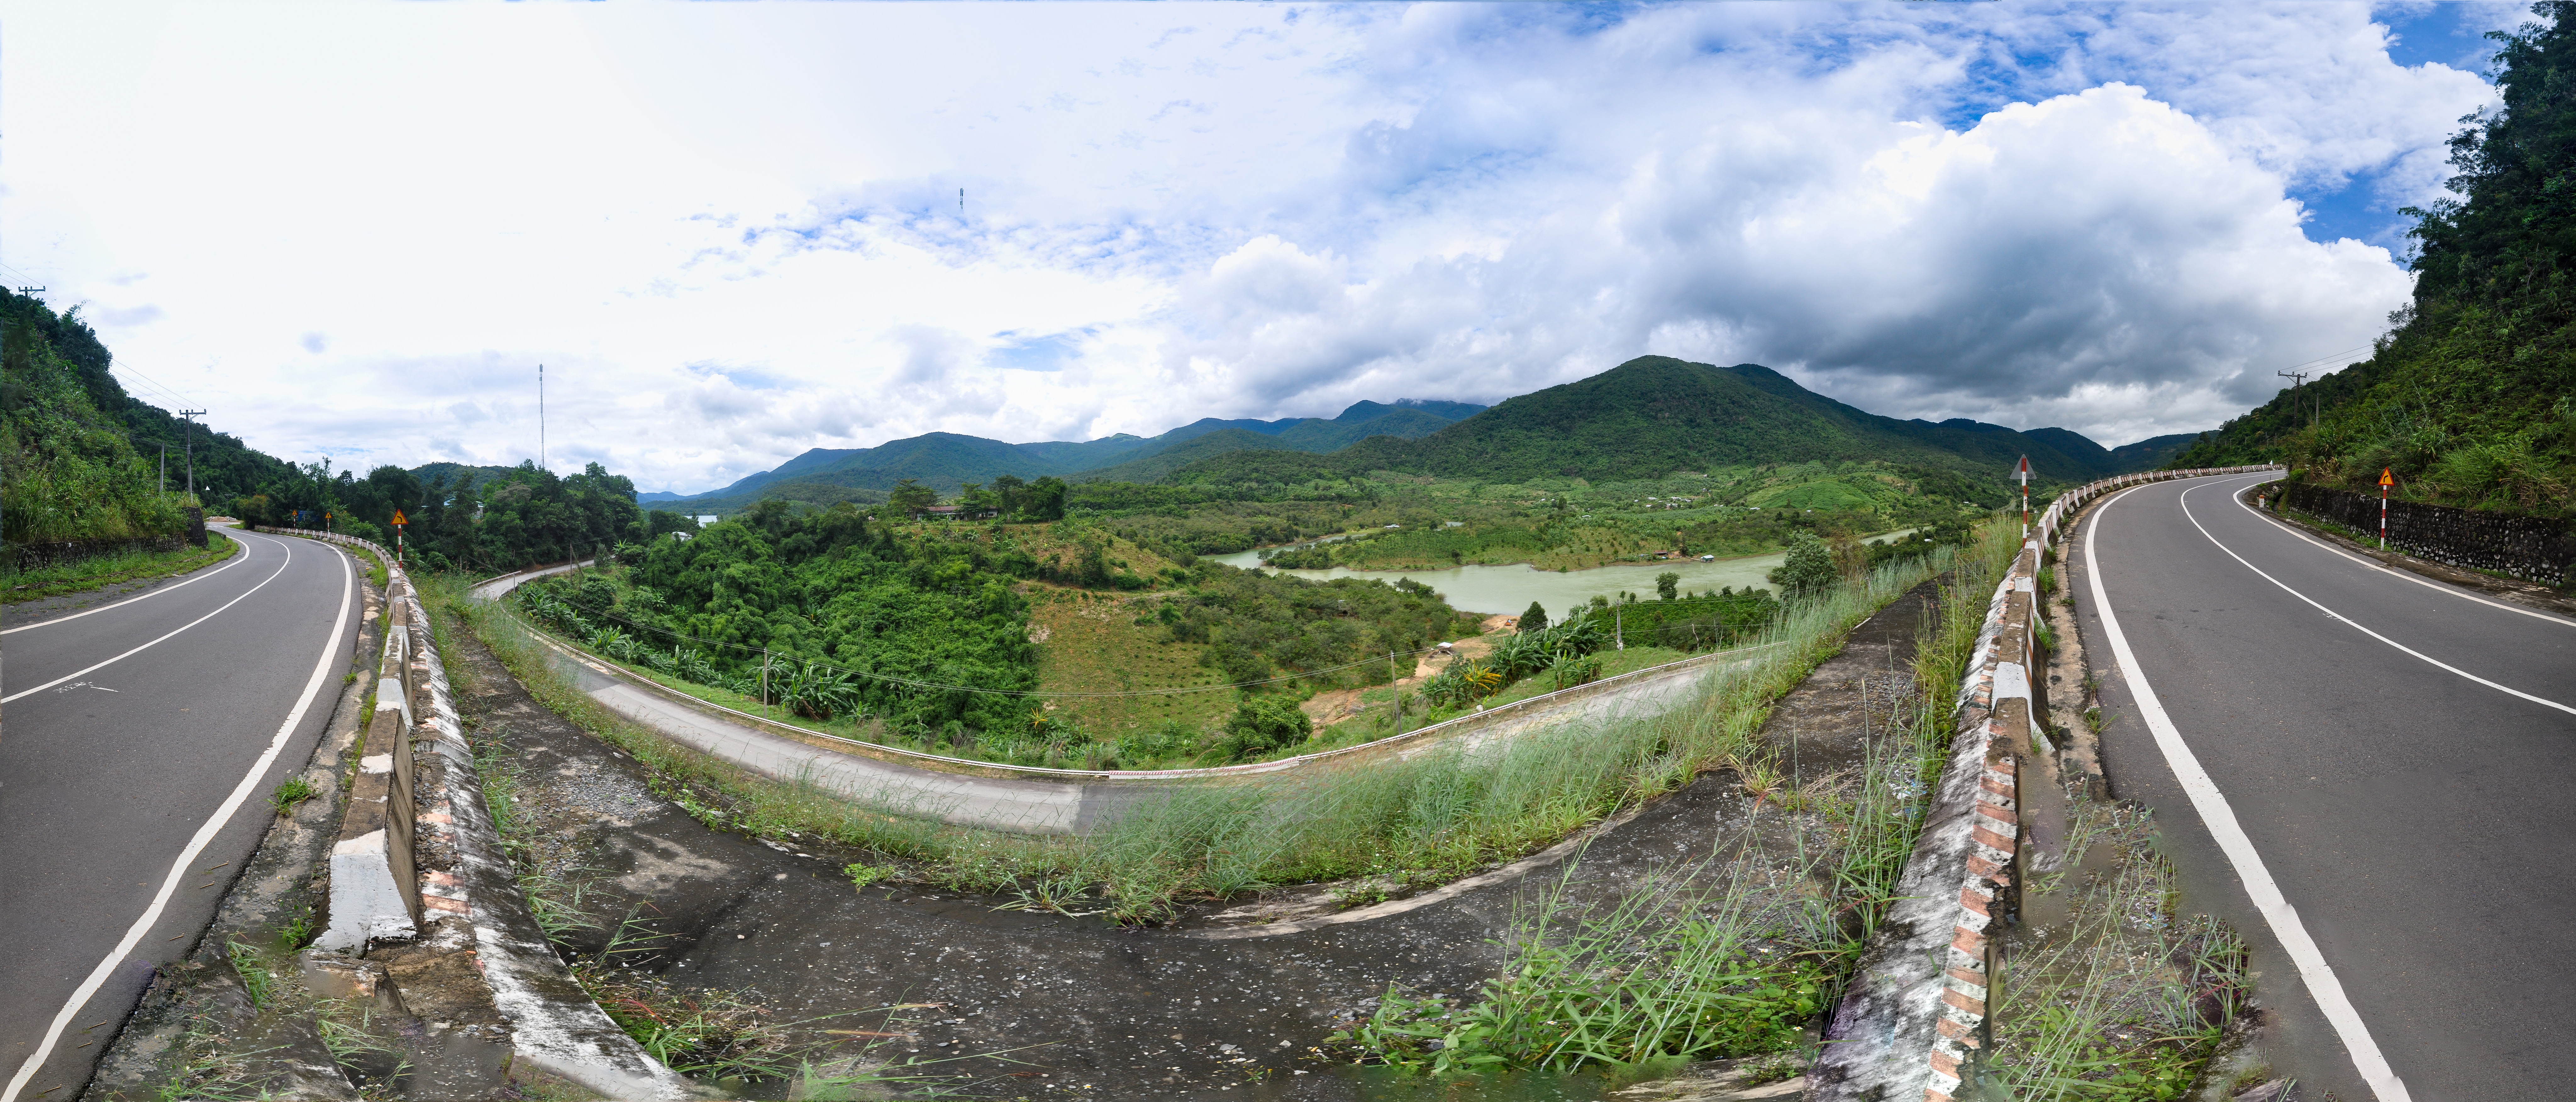
road, highway, reservoir, waterway, infrastructure, mountain pass, controlled access highway